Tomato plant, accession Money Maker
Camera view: vertical (180 deg); turntable rotation: 120 degrees
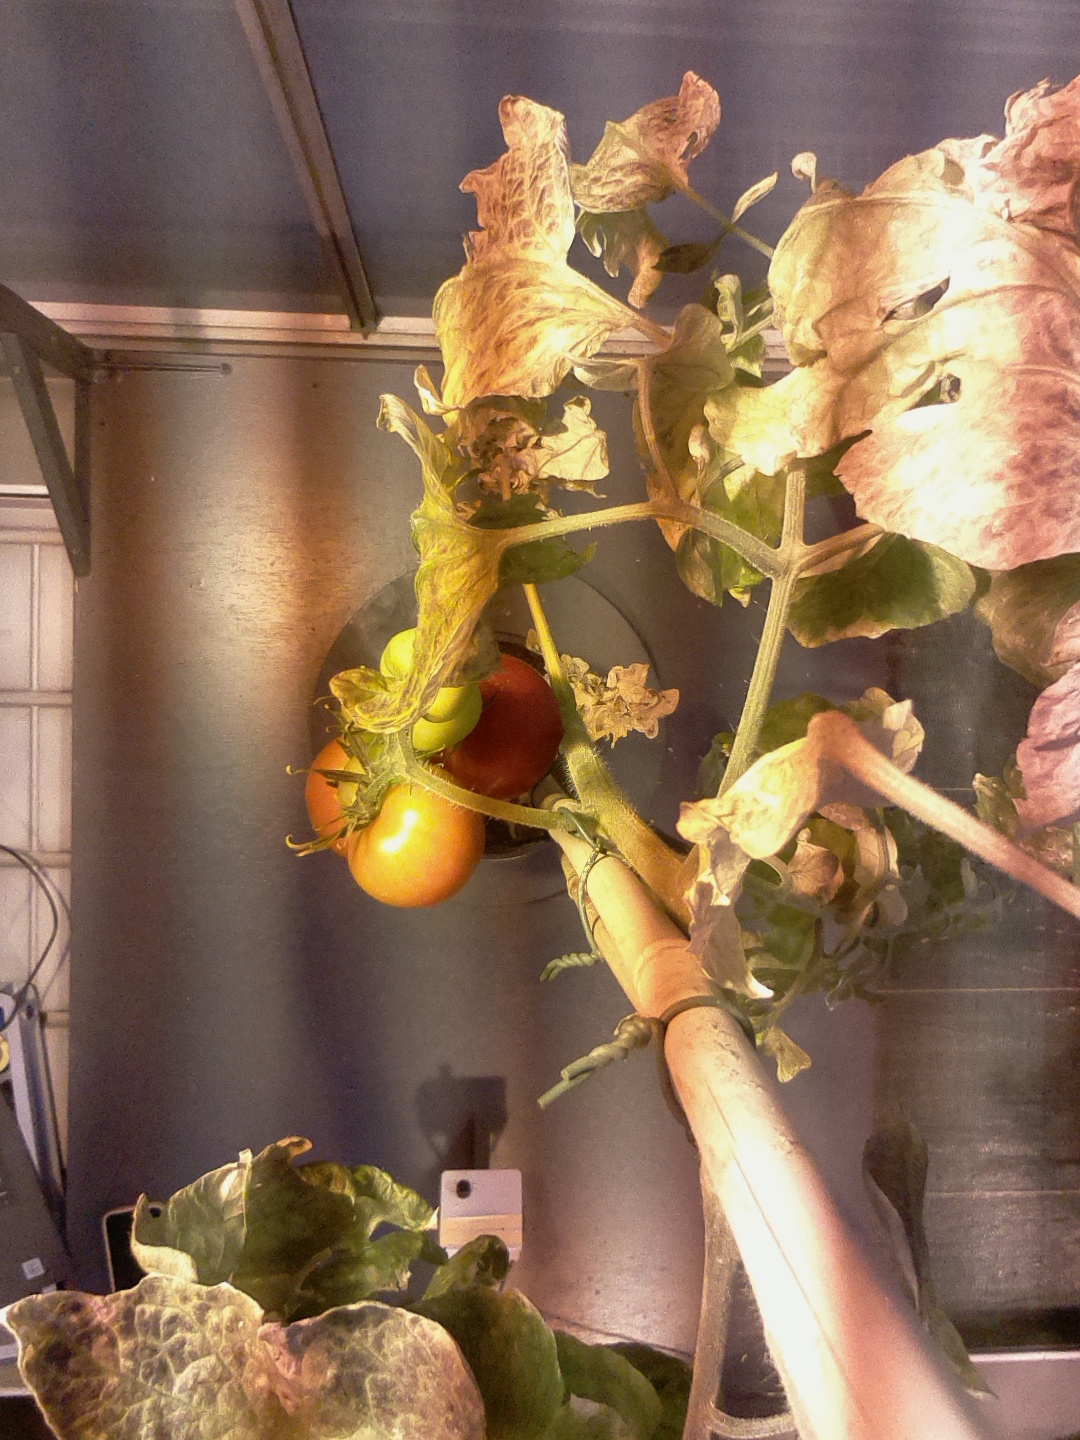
BBCH growth stage 82: 20%-30% of fruits show typical fully ripe color